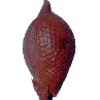
Label: salak